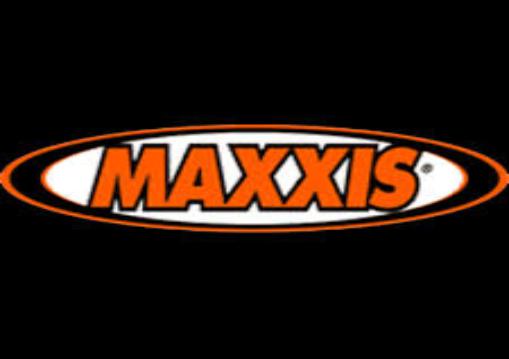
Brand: maxxis
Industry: Transportation